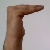
The image shows a hand gesture representing a space in Indian Sign Language.